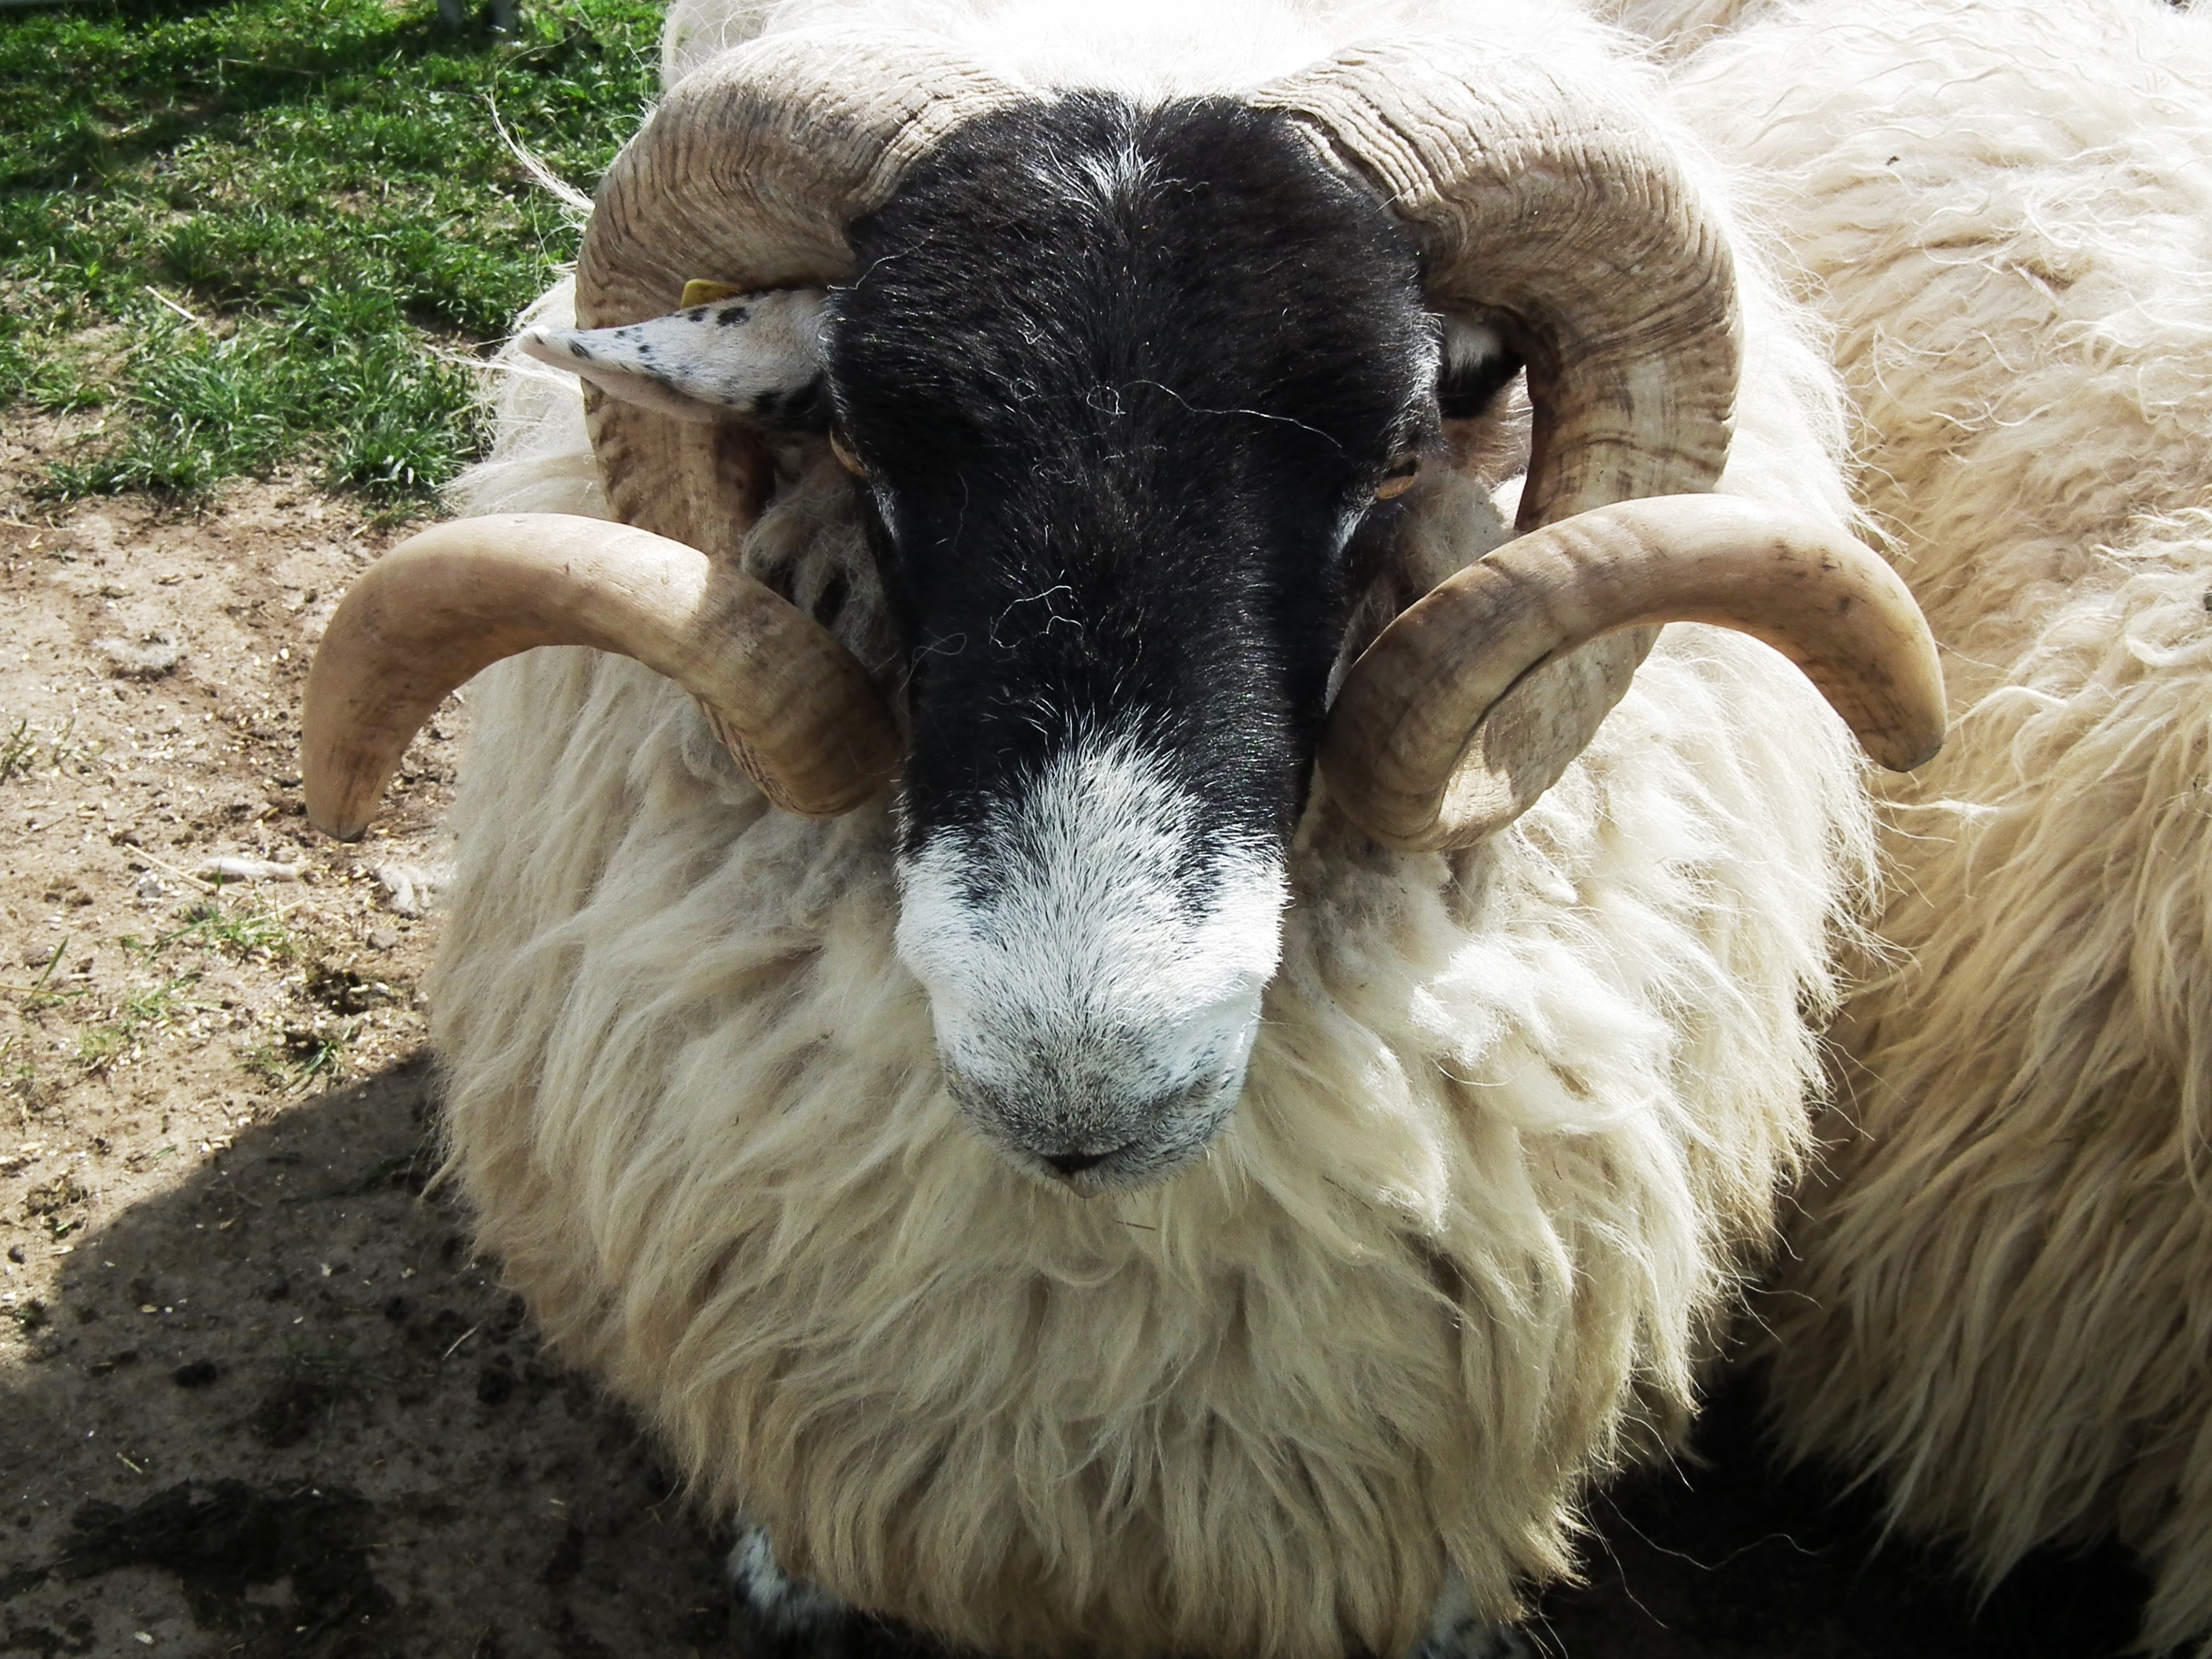
animal, horn, pasture, sheep, mammal, wool, fauna, vertebrate, sheeps, ram, horns, bock, aries, cattle like mammal, cow goat family